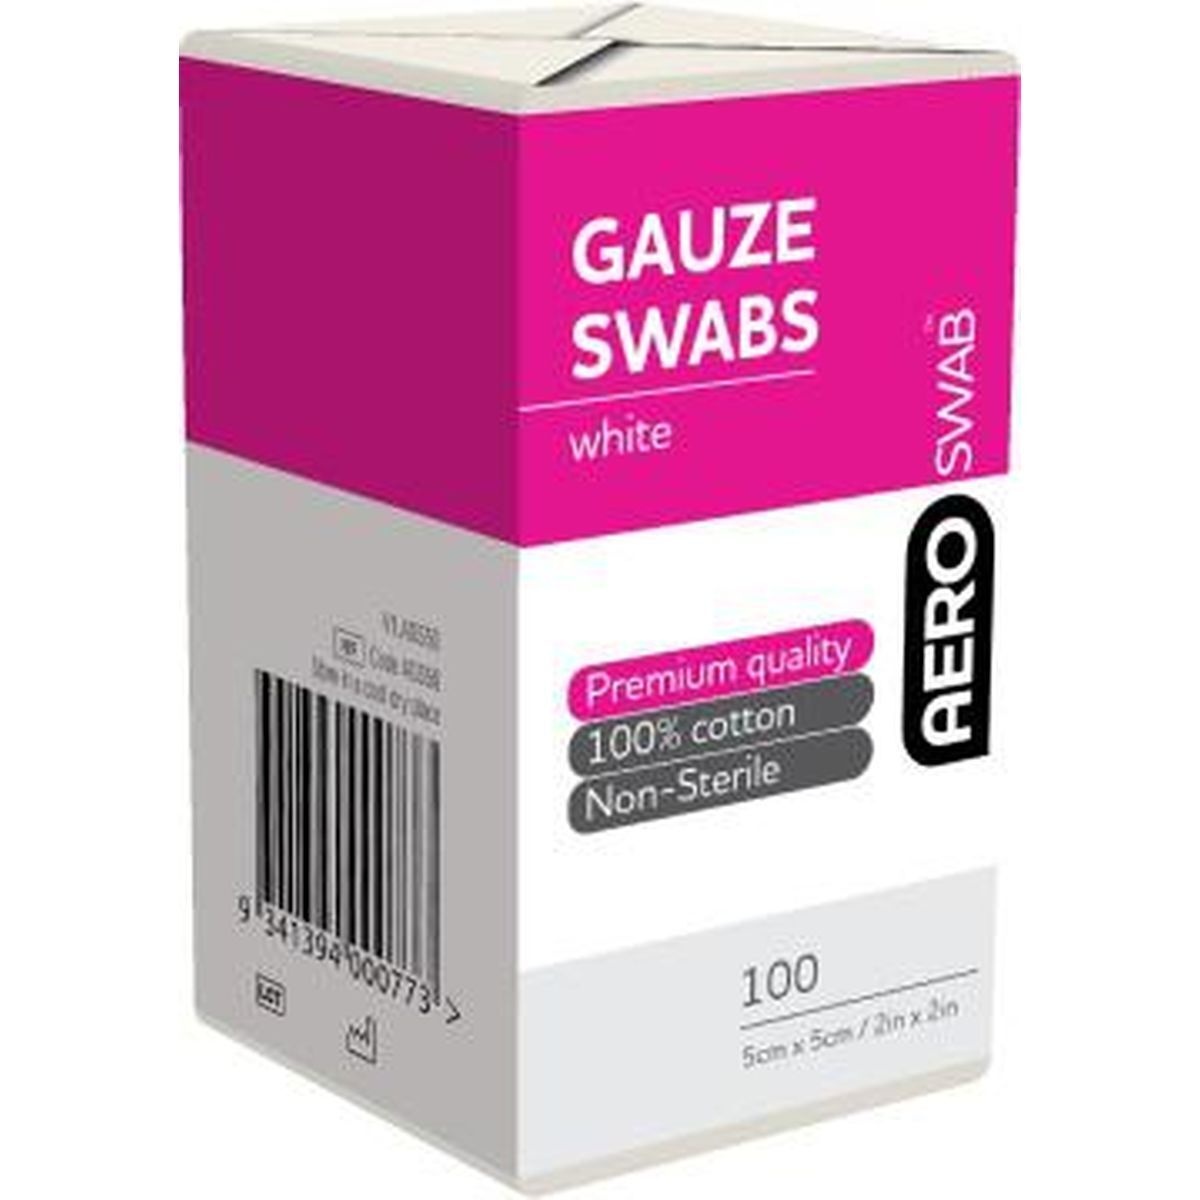
Aeroswab Gauze Swabs 5cm X 5cm 100 Pieces White
Brand: Aero
Expertly designed for medical use, the AeroSwab Gauze Swabs provide a sterile and convenient solution for wound care. Each 5cm x 5cm swab is made with high-quality gauze to effectively absorb and clean. With a pack of 100, rest assured that you have enough supply for all your medical needs. CPP
Category: Business & Industrial > Medical > Medical Supplies